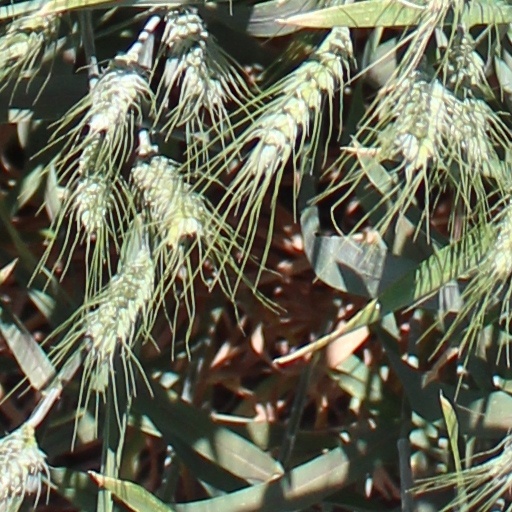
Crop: wheat